Quentin Serron

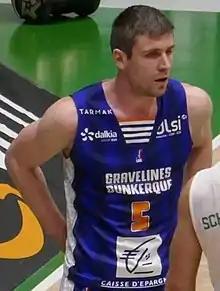
Serron playing for Belgium during EuroBasket 2015

Quentin Serron (born 25 February 1990) is a Belgian basketball player for Limburg United of the BNXT League. Serron plays as point guard or shooting guard.